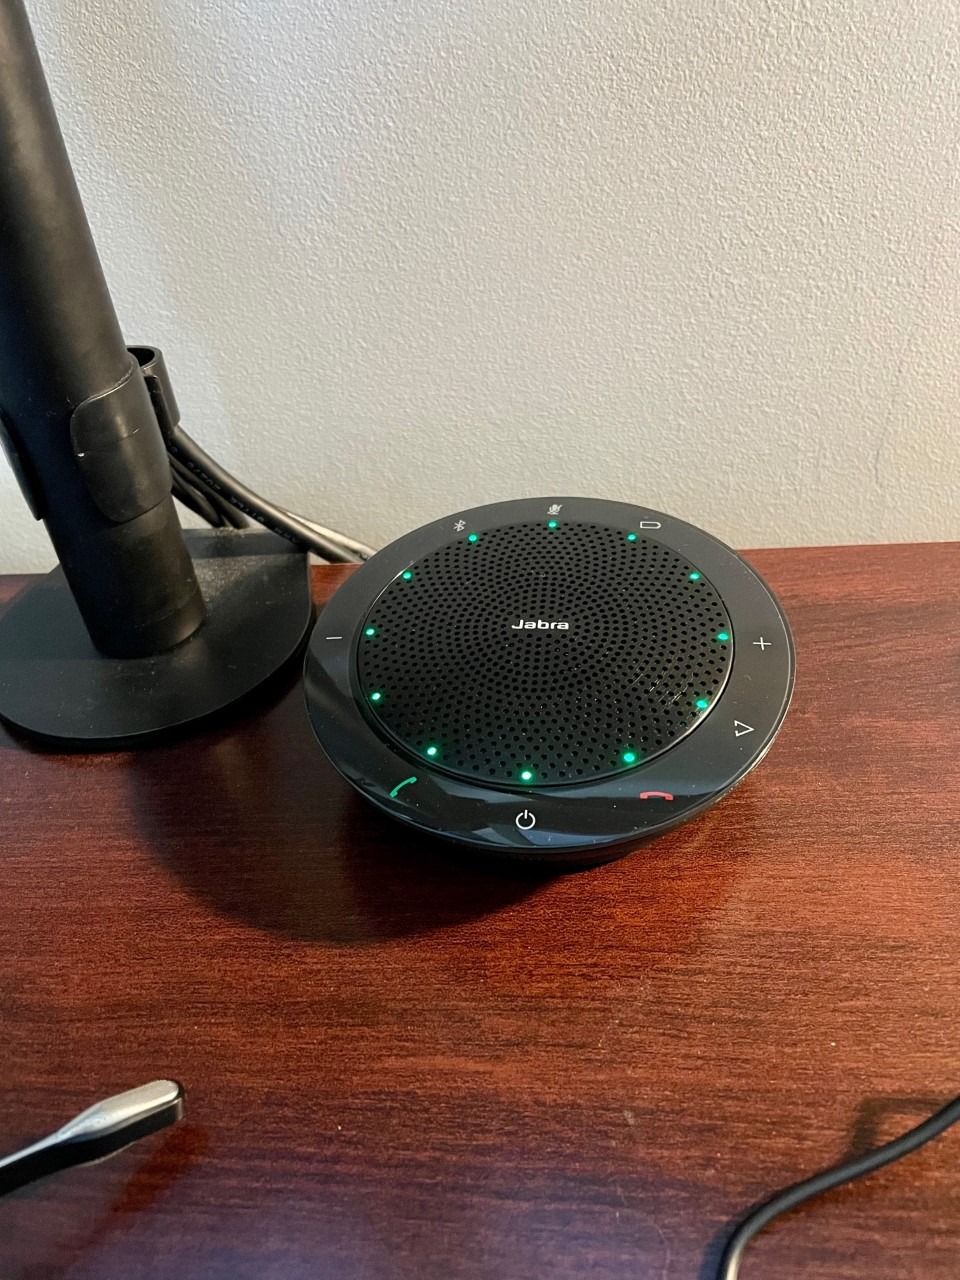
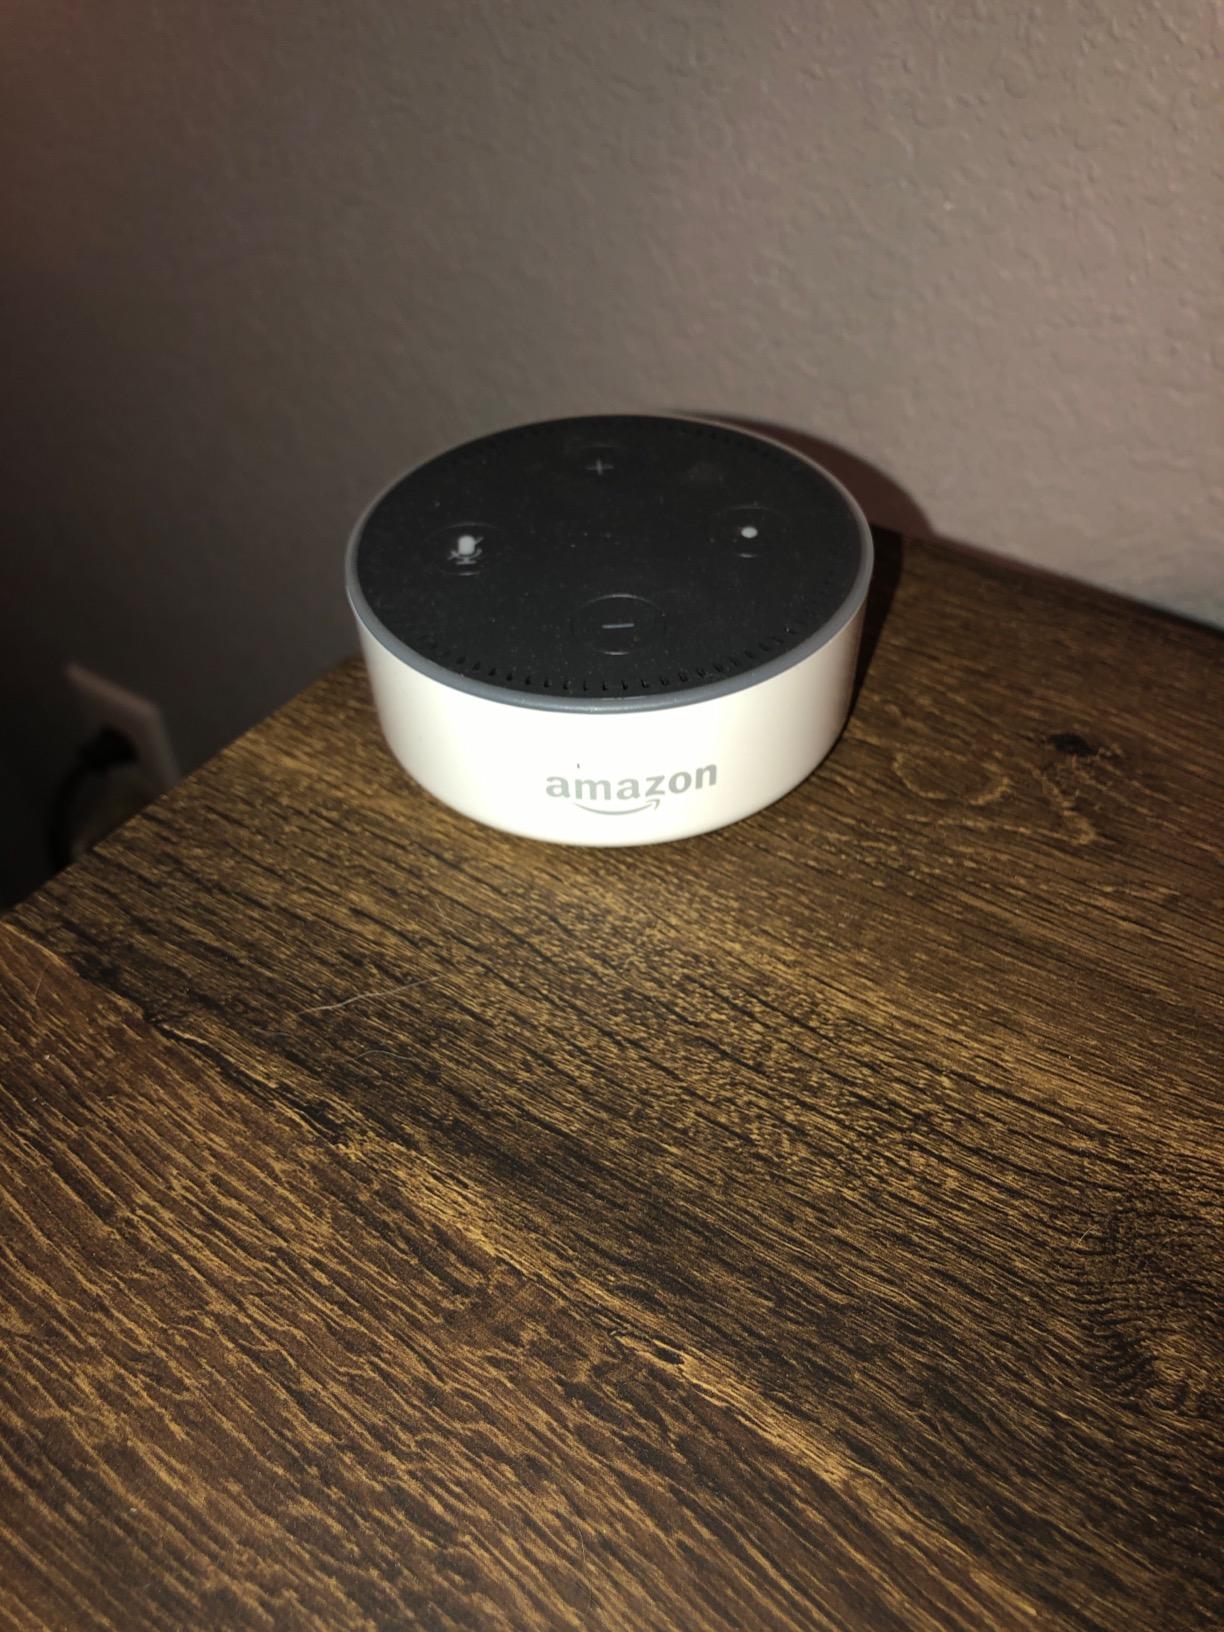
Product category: speaker
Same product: no